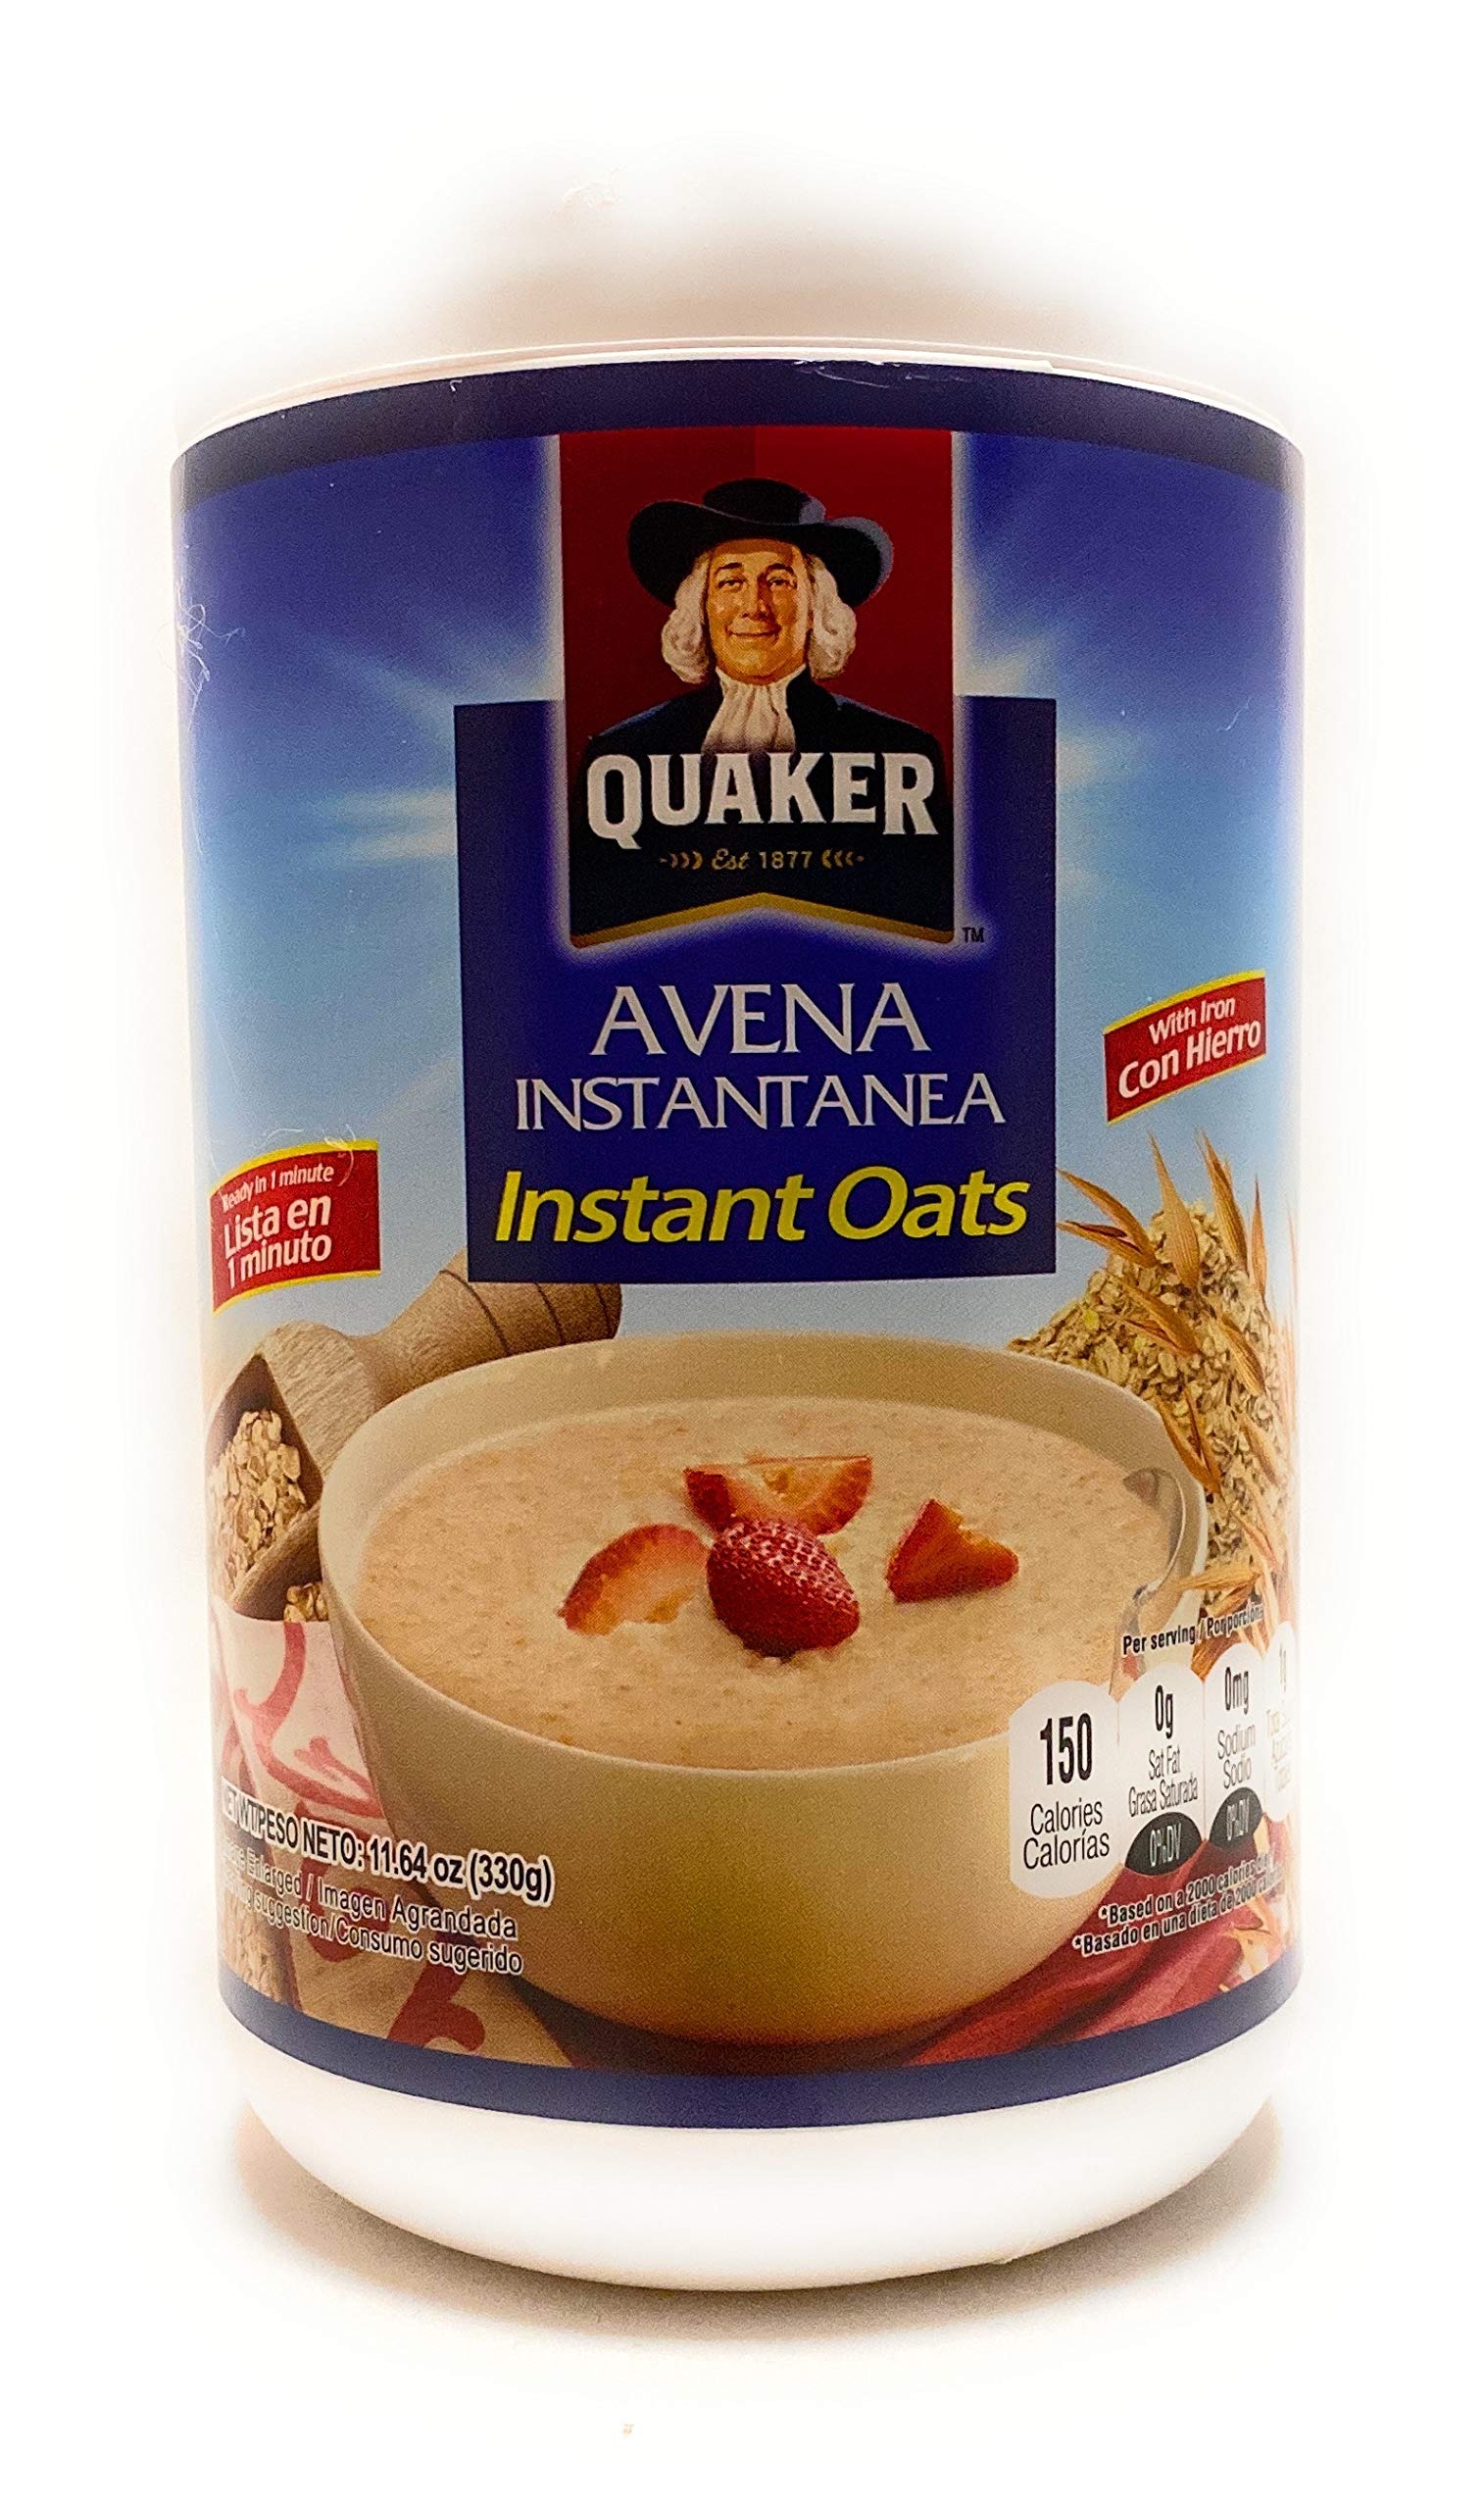
Item Name: Quaker Avena with Iron 11.6 OZ Instant Oats With Iron Cereal Mix
Bullet Point 1: Quaker Instant Oats with Iron 350g 12.3oz. Quick Quaker Oats give you all the wholesome goodness of Quaker in just one minute.
Bullet Point 2: Try topping Quick Quaker Oats with fresh or dried fruits, nuts or cinnamon and enjoy the healthy benefits of a satisfying breakfast.
Value: 11.6
Unit: Ounce

Price: 10.45